HaTzofe

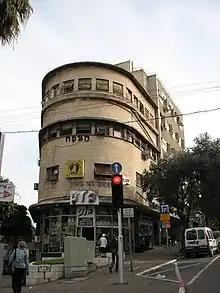
HaTzofe building in Haifa

HaTzofe ("The Observer") was a Hebrew-language daily newspaper published in Israel. In April 2007, it was reduced to weekly publication until its closing over a year later.